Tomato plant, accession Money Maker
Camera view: horizontal (90 deg, fisheye); turntable rotation: 300 degrees
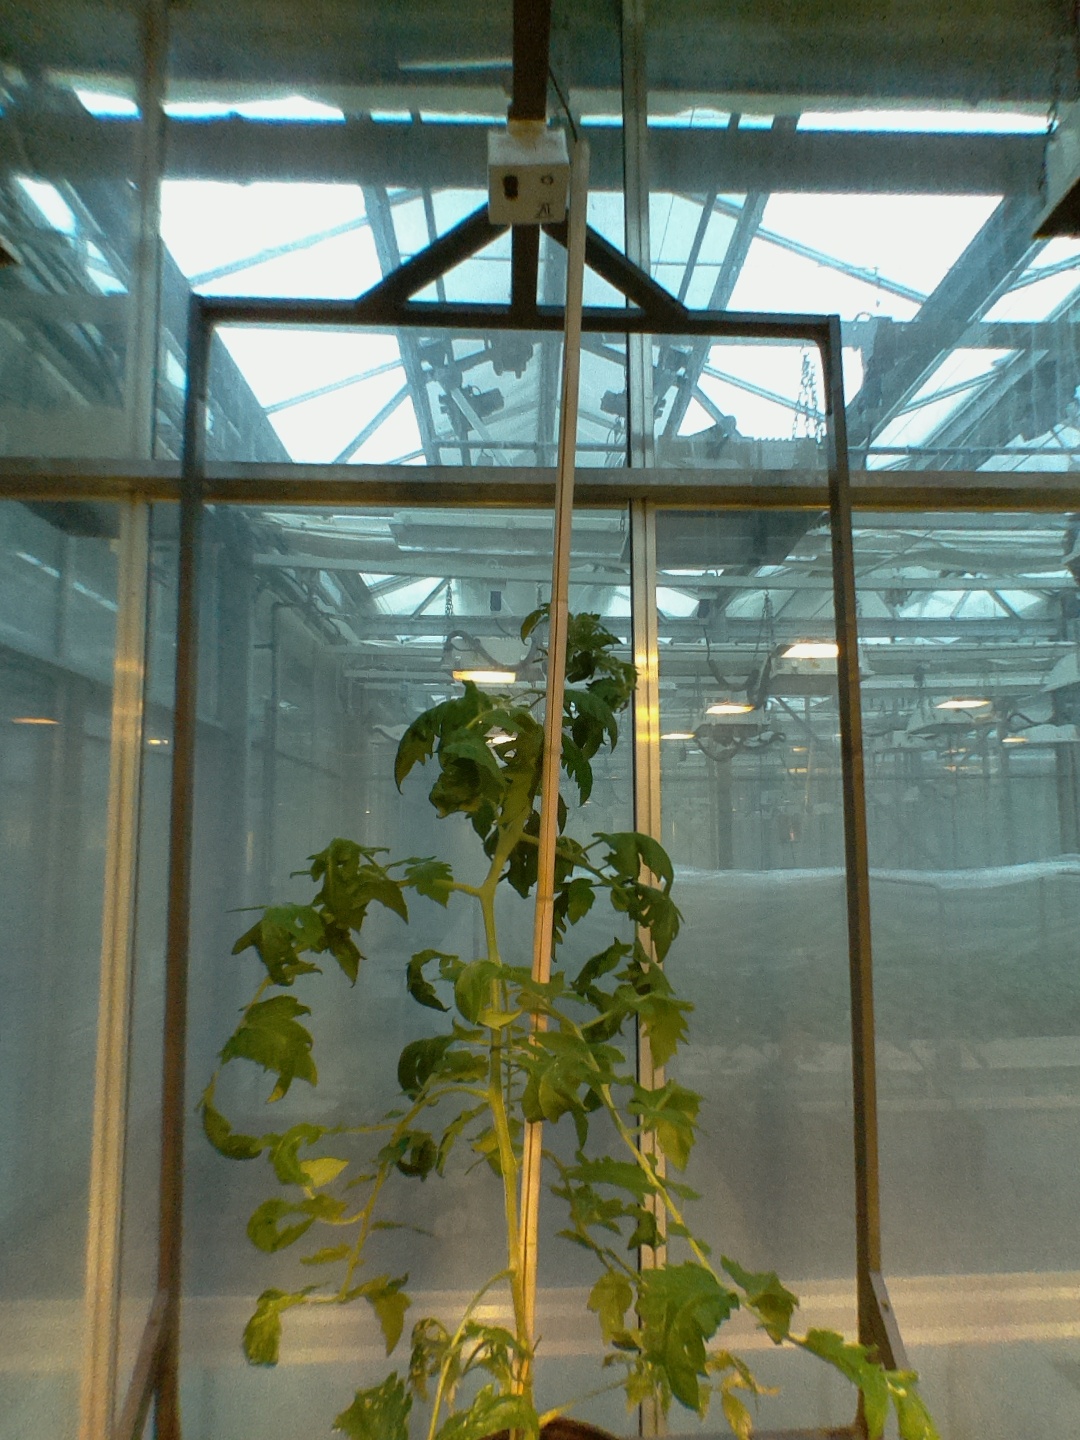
BBCH growth stage 61: 10%-20% of flowers open